23rd Fighter Squadron

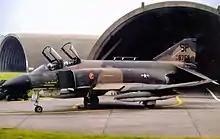
McDonnell F-4D at Spangdahlem

The 23d Tactical Fighter Squadron moved to Spangdahlem Air Base, Germany, and in January 1972 became part of the 52d Tactical Fighter Wing. The 23d converted to F-4E and F-4G Wild Weasels in 1982 and began flying defense suppression missions. In July 1987, the General Dynamics F-16 Fighting Falcon replaced the F-4E.